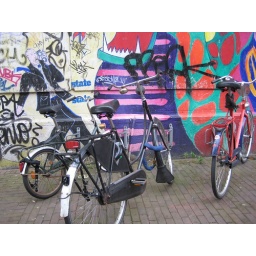
bikes in front of street art